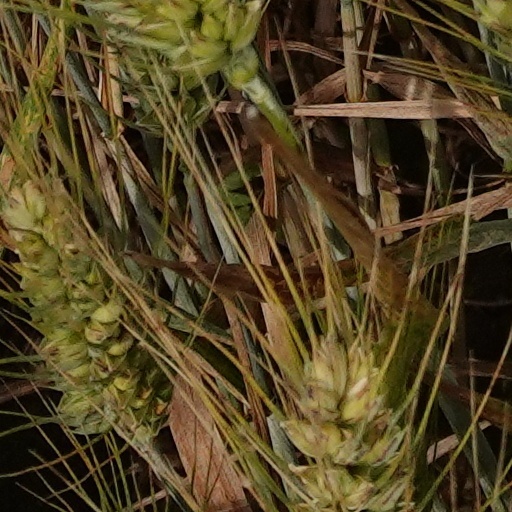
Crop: wheat